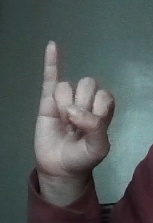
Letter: meem